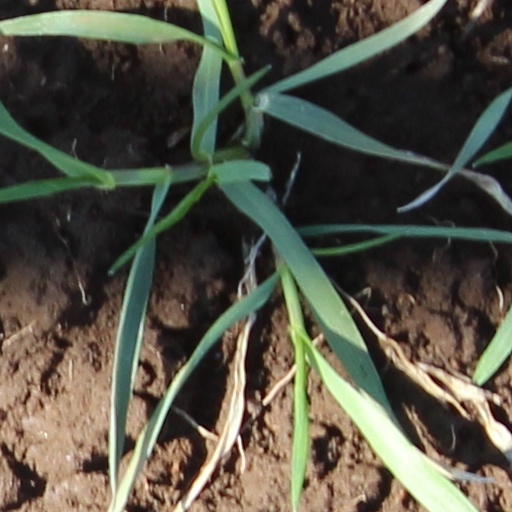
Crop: wheat